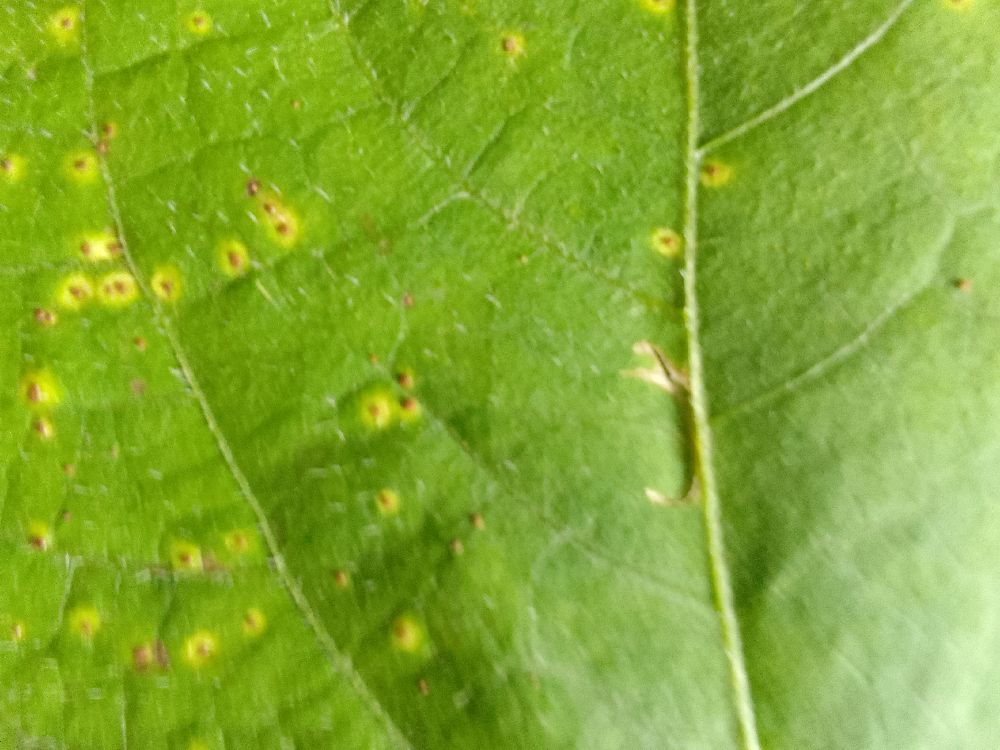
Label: rust